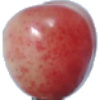
Label: Cherry Rainier 1